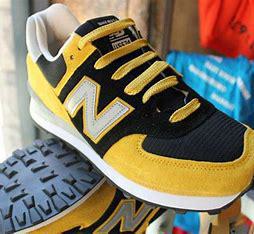
Brand: New
Model: Balance New Balance 574 Marathon